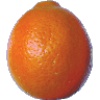
Label: Tangelo 1